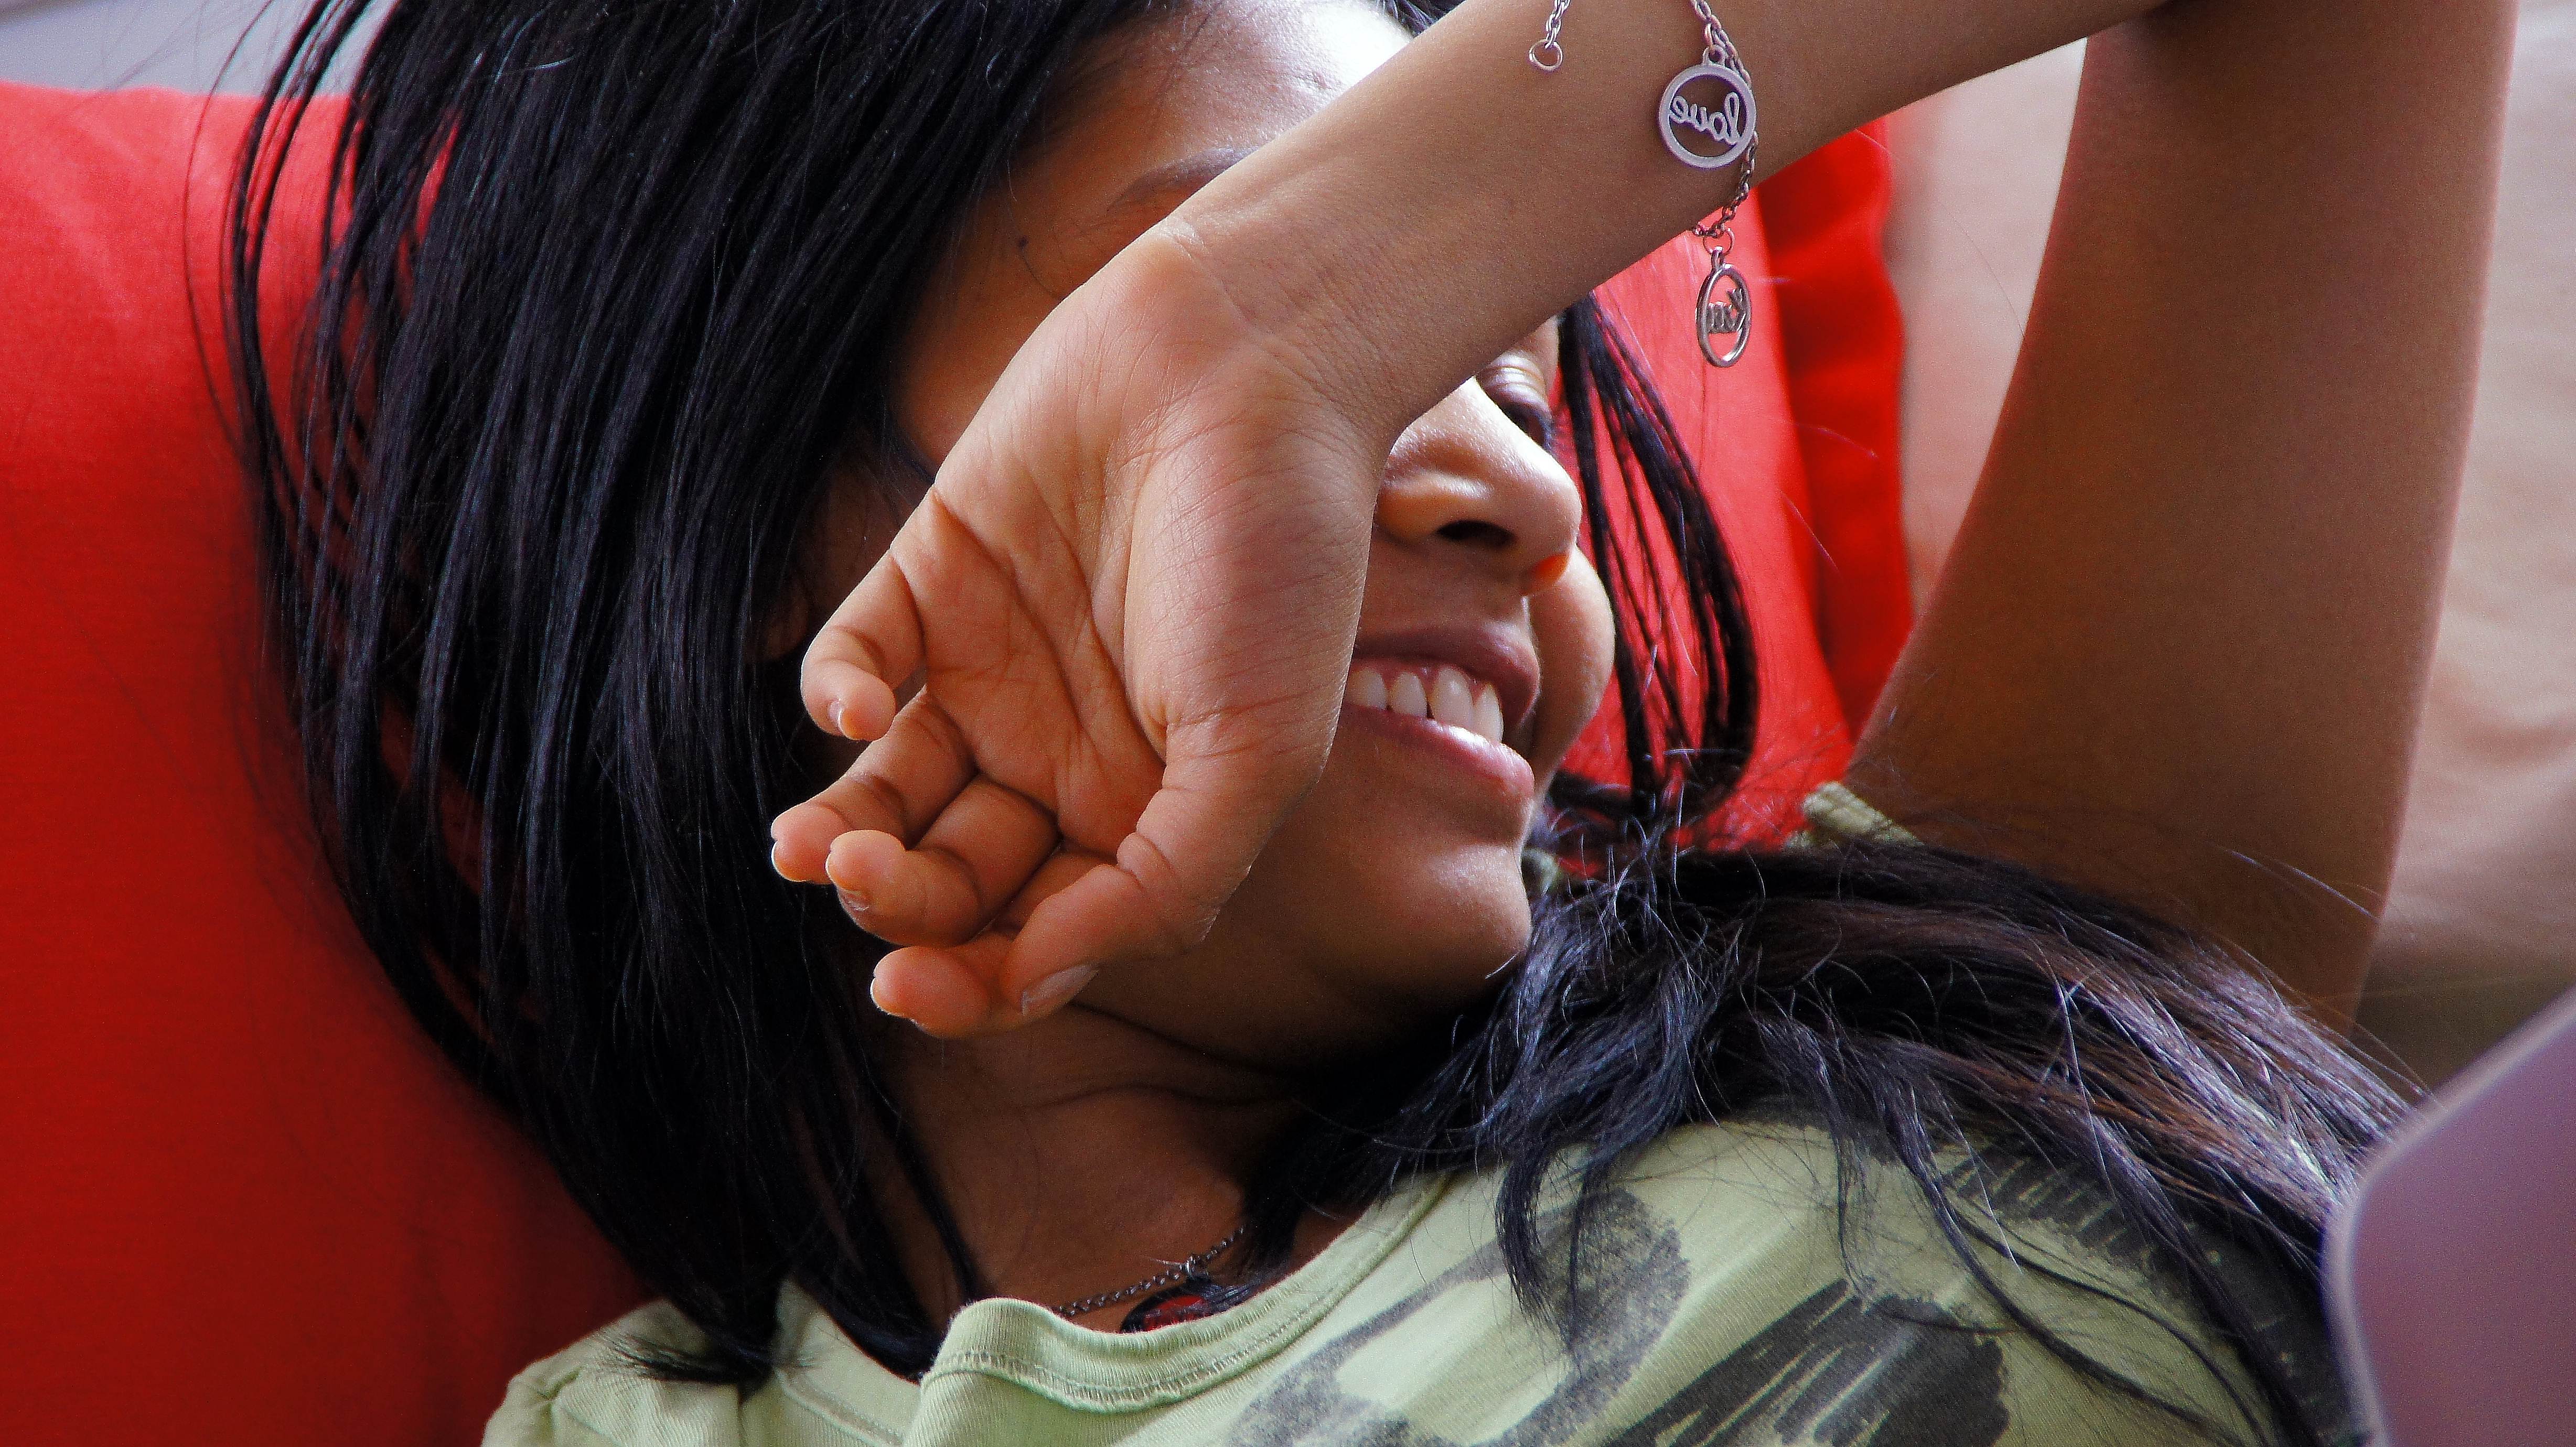
hand, person, girl, woman, hair, leg, portrait, model, red, color, lady, facial expression, hairstyle, smile, mouth, close up, human body, eye, skin, beauty, organ, emotion, retrato, ggl1, gaby1, gphoto, kirti, sonydt18250, sonyslta55, interaction, sense